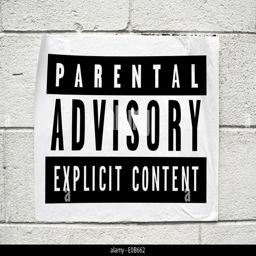
parental advisory label printed on poster on the wall